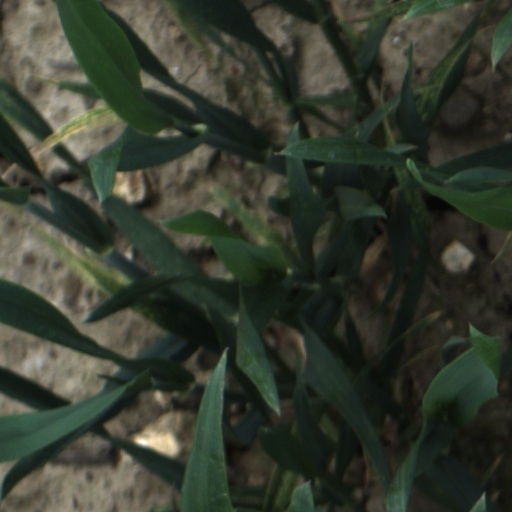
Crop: wheat